List of amphibians and reptiles of Montserrat

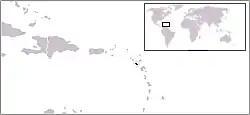
Location of Montserrat in the Caribbean

This is a list of amphibians and reptiles found in the British overseas territory of Montserrat, located in the Caribbean Lesser Antilles. The continuing eruptions of the Soufrière Hills volcano have devastated much of the island.